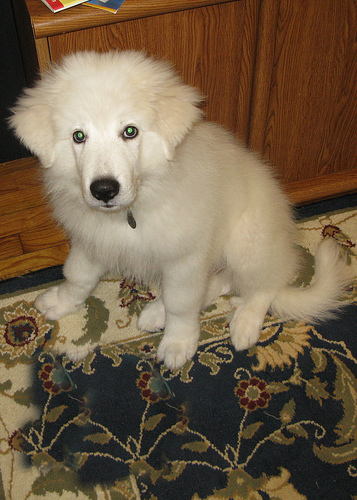
Animal: dog
Breed: great pyrenees